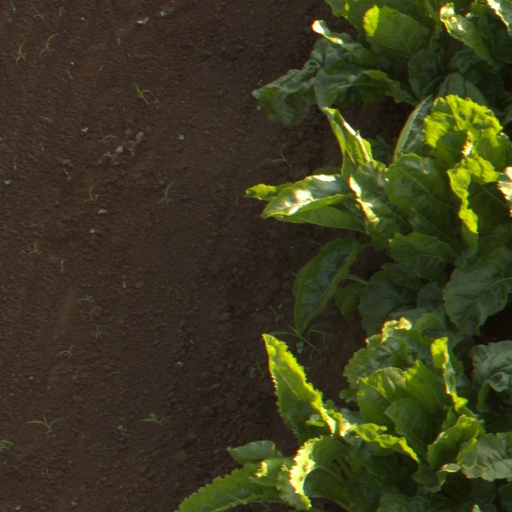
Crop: sugar beet